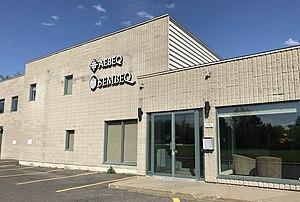
Séminaire Baptiste Évangélique du Québec, 9780, rue Sherbrooke Est, Montréal, Québec
L'Association d'Églises baptistes évangéliques au Québec est une dénomination chrétienne évangélique baptiste au Canada. Elle regroupe des églises de la province mais aussi des provinces voisines. En 2013, l'AEBEQ recense plus de 88 églises affiliées dans la plupart des régions du Québec. L'AEBEQ compte un institut de théologie affilié, le Séminaire Baptiste Évangélique du Québec. Elle est l'une des 5 régions affiliées à l’Association des Églises baptistes évangéliques au Canada.
Le Séminaire baptiste évangélique du Québec est un institut de théologie fondé en 1974 à Montréal au Canada. Il est affilié à l'Association d'Églises baptistes évangéliques au Québec. L'école assure la formation théologique des serviteurs d'églises évangéliques.
Association des Églises baptistes évangéliques au Canada est une dénomination chrétienne évangélique baptiste, au Canada. La dénomination est membre de l'Alliance évangélique du Canada.
Le baptisme au Canada est surtout présent depuis l'arrivée des Loyalistes venus des États-Unis.